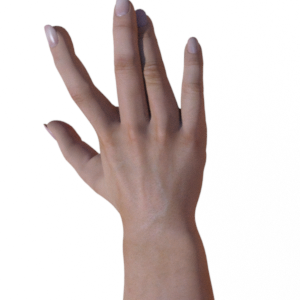
Label: paper